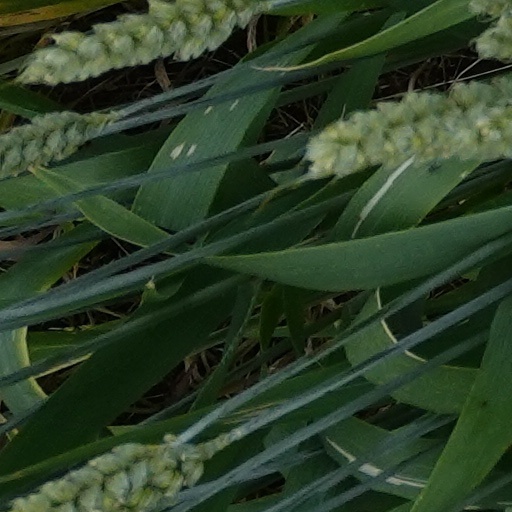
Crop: wheat